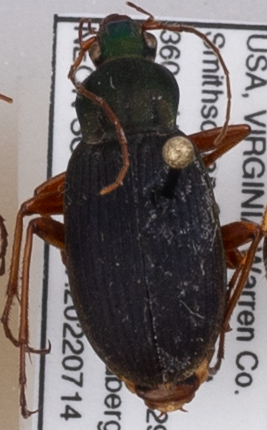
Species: Chlaenius aestivus
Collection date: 2022-07-14
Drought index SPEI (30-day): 0.54
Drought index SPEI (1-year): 0.63
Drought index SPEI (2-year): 0.71